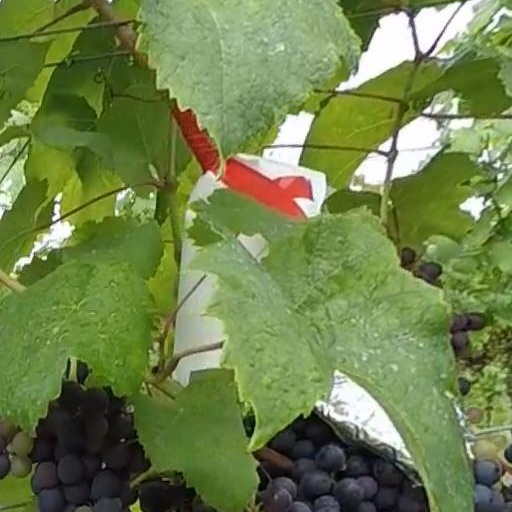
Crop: grape